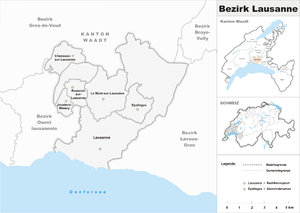
Le district de Lausanne, dont Lausanne est le chef-lieu, est l'un des dix districts du canton de Vaud.